Adelaide T. Crapsey

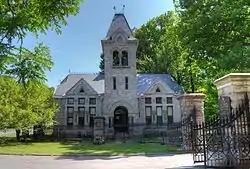

In 1921, the State of New York Department of Labor and the national magazine "Nation's Health" commended the Adelaide T. Crapsey Company for designing two things in its factory to minimize worker fatigue caused by poor posture caused by poorly designed equipment. One was a presser's bench, which was used for light pressing work on children's garments, designed for the operator to work with good posture. The other good posture design was for the seamstresses to sit in rocking chairs while they worked. This was in contrast to the "usual bent-double position of the hand worker in a garment factory."